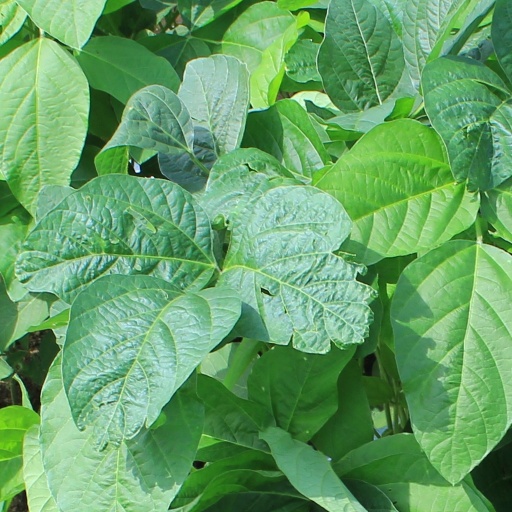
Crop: soybean